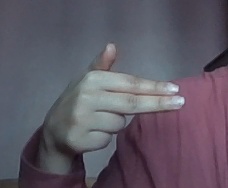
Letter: ghain